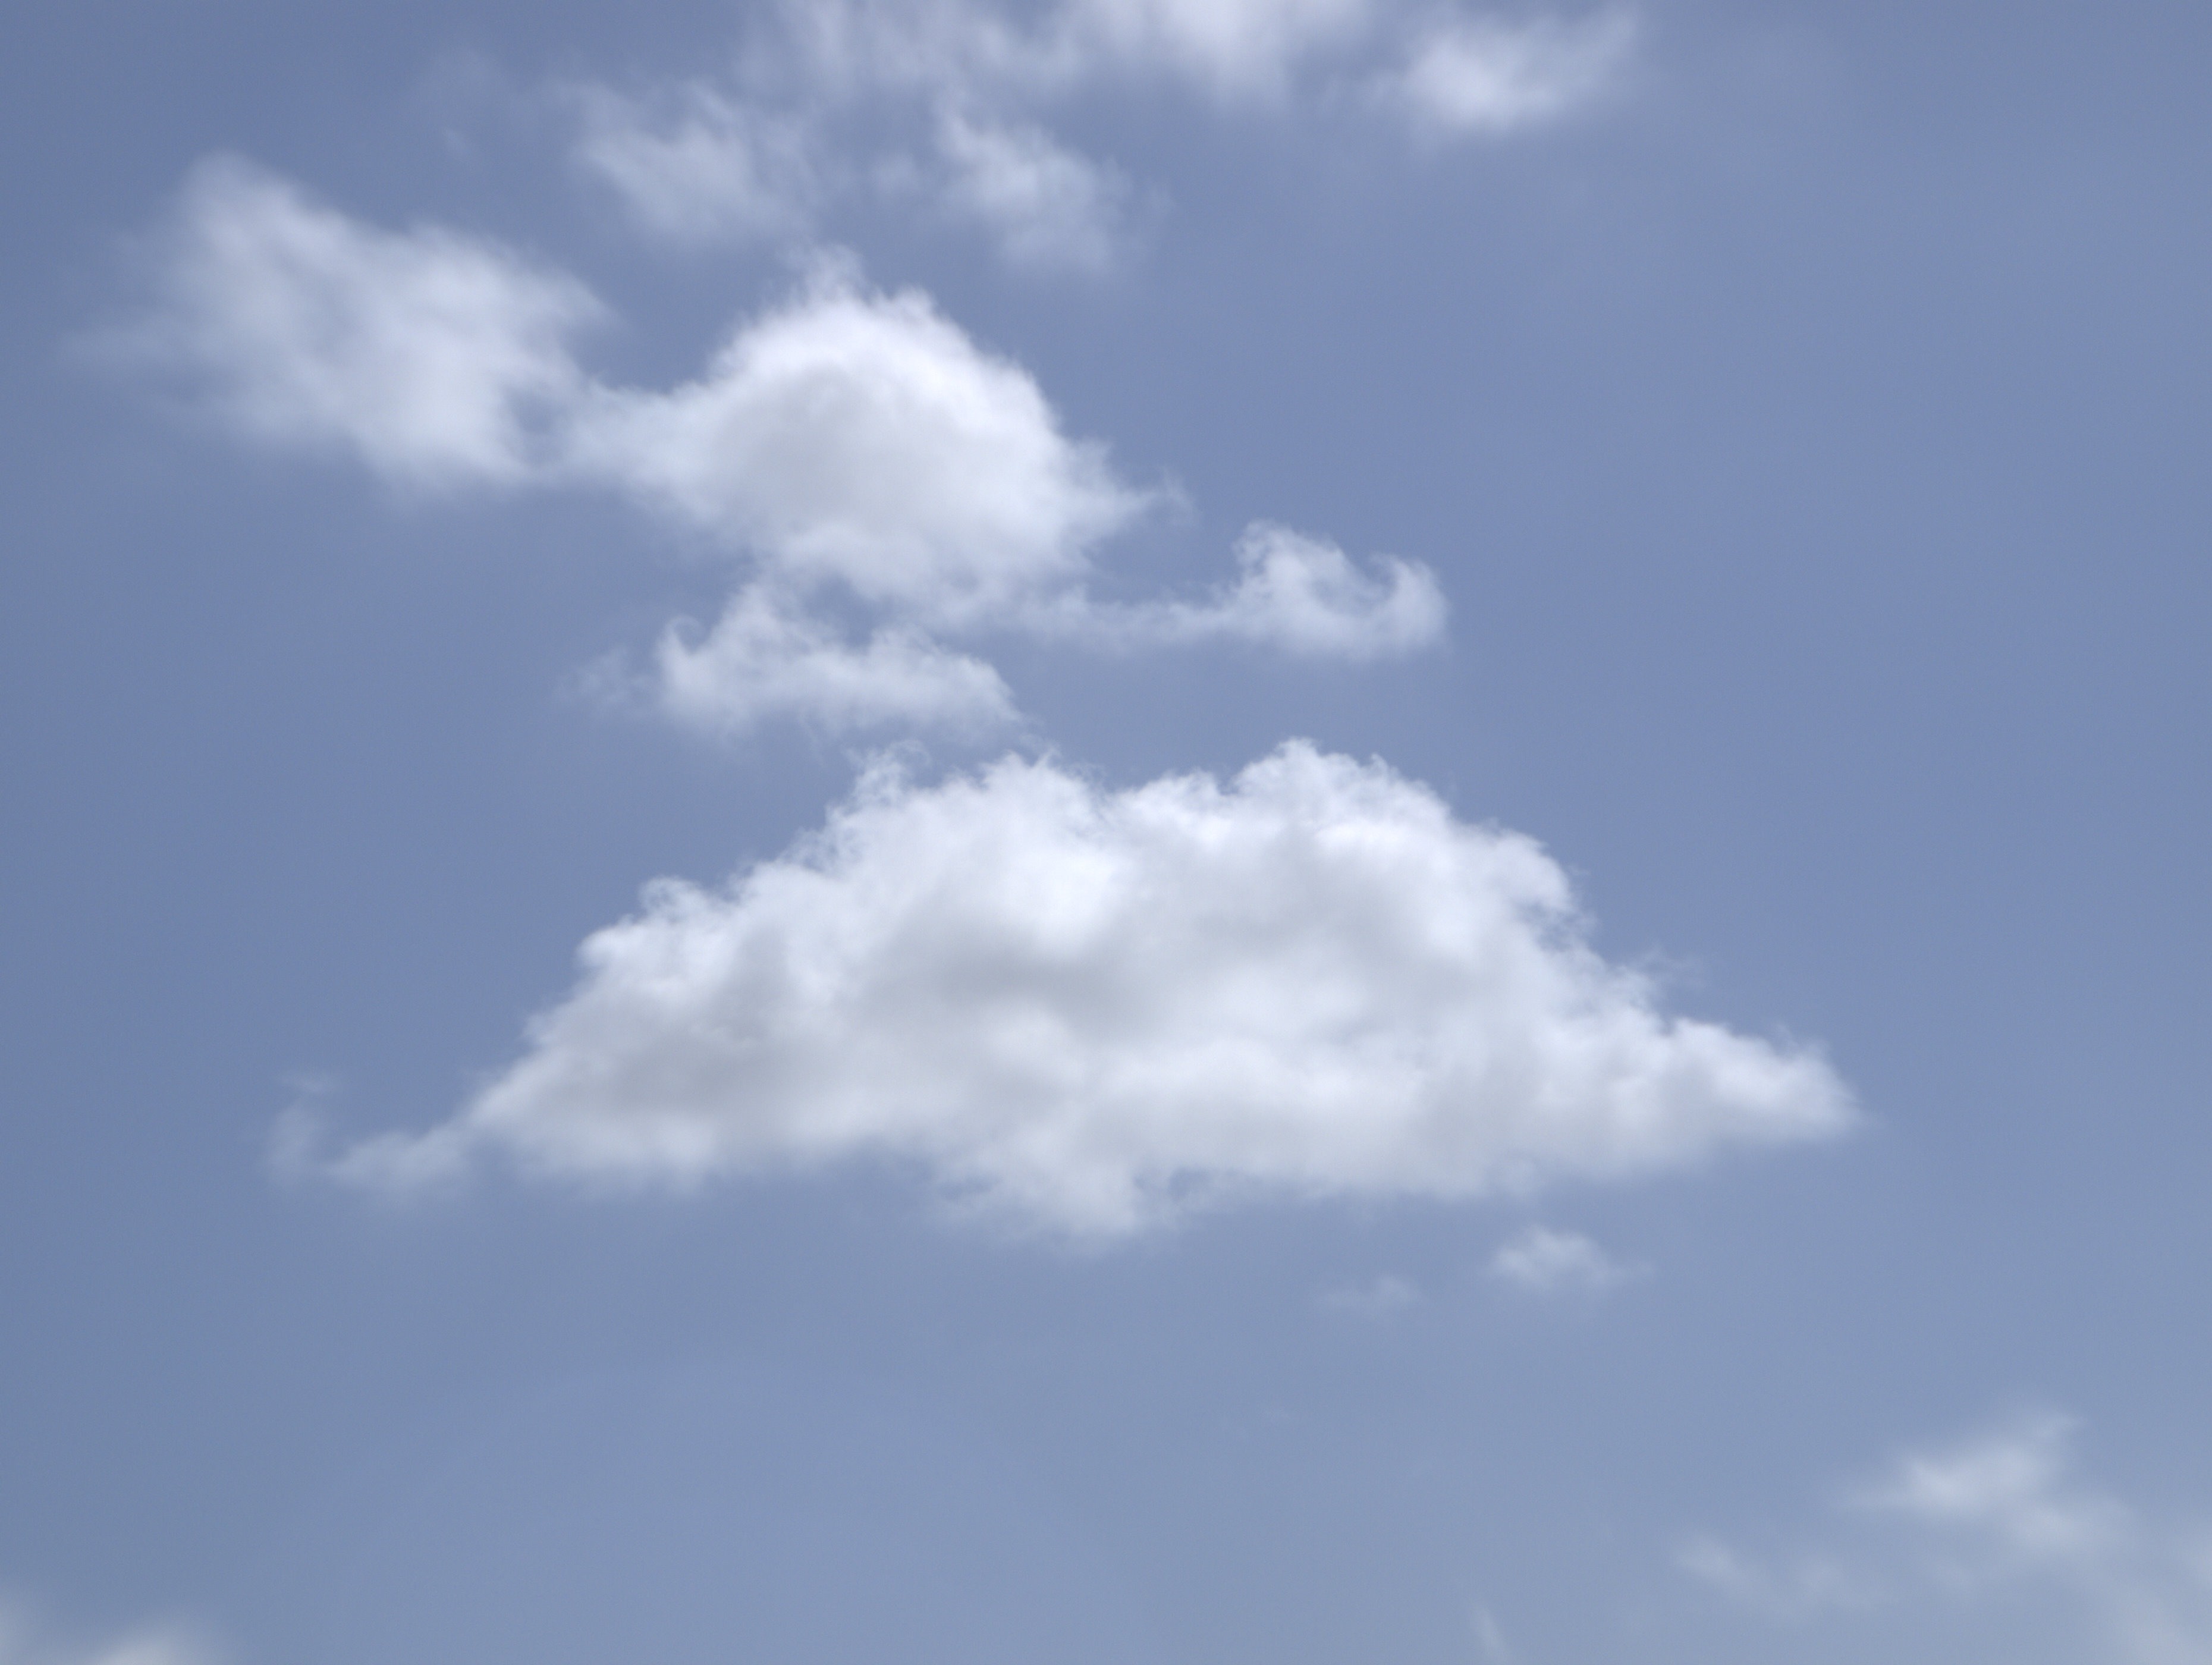
cloud, sky, atmosphere, summer, daytime, weather, cumulus, clouds, fair weather clouds, meteorological phenomenon, atmosphere of earth